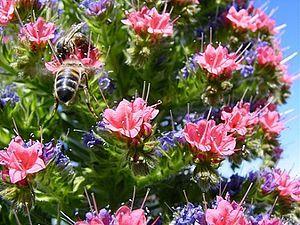
La vipérine de Tenerife est une plante herbacée bisannuelle de la famille des Boraginacées qui peut atteindre 3 mètres de hauteur. On trouve la vipérine de Tenerife dans les Cañadas du Teide.